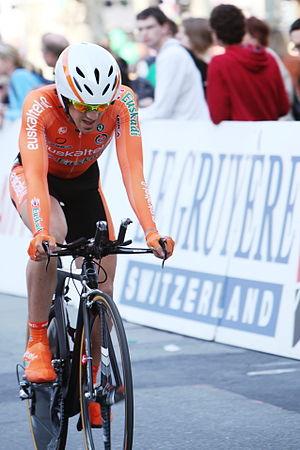
Ion Izagirre Insausti est un coureur cycliste espagnol né le 4 février 1989 à Ormaiztegi. Il est professionnel depuis 2010 et évolue au sein de l'équipe Astana. Il est le frère cadet de Gorka Izagirre, membre de la même équipe, et son cousin Jon Ander Insausti est également professionnel. Il a notamment remporté le championnat d'Espagne sur route en 2014, le championnat d'Espagne contre-la-montre, ainsi qu'une étape du Tour de France 2016 et une étape du Tour d'Italie 2012. Sur les courses par étapes, il compte à son palmarès deux courses World Tour, le Tour de Pologne 2015 et le Tour du Pays basque 2019.